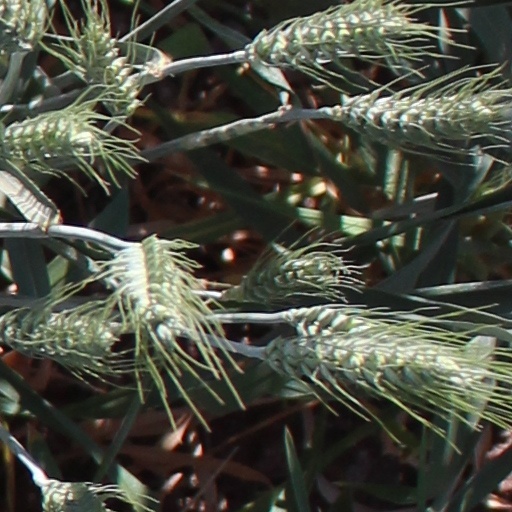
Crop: wheat